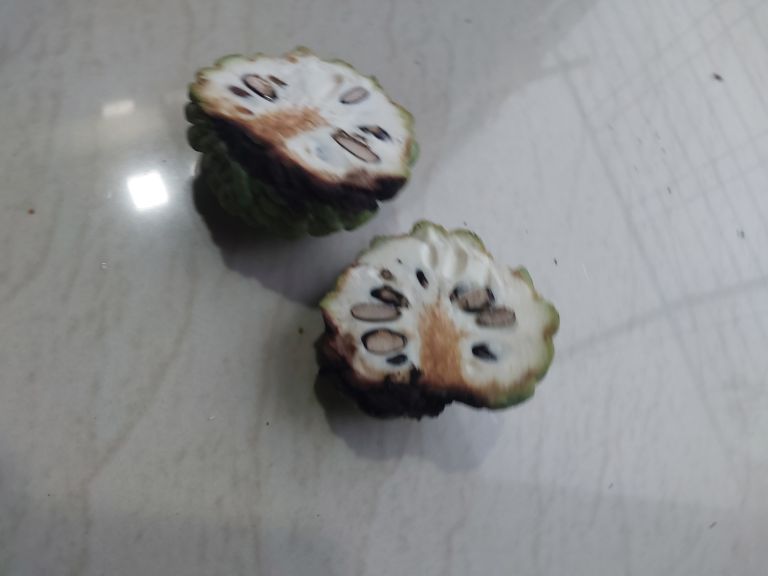
Disease label: Diplodia Rot